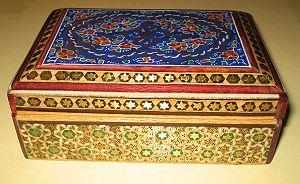
Le Khatam kari est un travail de marqueterie fine et minutieuse dont les plus anciens exemples remontent à l'époque Safavide : le khatam était alors tellement apprécié de la cour que certains princes en apprenaient la technique au même titre que la musique, la peinture ou la calligraphie. Aux XVIIIᵉ et XIXᵉ siècles, le khatam connut un déclin, avant d'être remis à la mode sous le règne de Reza Shah, au cours duquel se créent des écoles artisanales à Téhéran, Ispahan, et Chiraz. « Khatam » signifie « incrustation ». Le « Khatam-kari » est donc le « travail des incrustations ». Cette technique consiste à réaliser des motifs, le plus souvent des formes en étoile, en incrustant de fines baguettes de bois, laiton, et os de chameau. L'ivoire, l'or et l'argent peuvent également être utilisés pour les pièces de collection. Ces baguettes sont d'abord assemblées en faisceaux triangulaires, eux-mêmes ré-assemblés et collées en faisceaux selon un ordre strict pour former un cylindre d'environ 70 cm, dont la tranche montre l'unité de base de la décoration finale: une étoile à six branches contenue dans un hexagone.